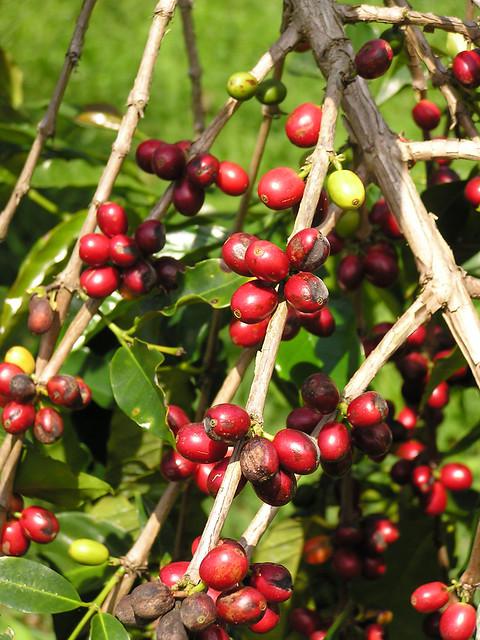
Plant: Coffee
Disease: coffee berry blotch